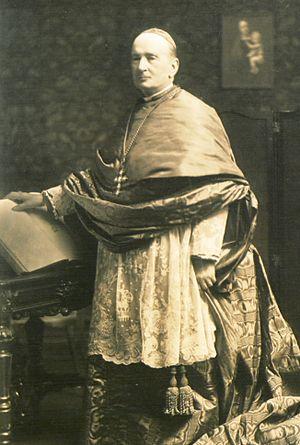
Original caption&#58
Louis-Nazaire Bégin, né le 10 janvier 1840 à Saint-Joseph-de-la-Pointe-Lévis et décédé le 18 juillet 1925 à Québec, est un ecclésiastique canadien. Il est archevêque de Québec de 1898 jusqu'à sa mort.
Voici une liste des grands lévisiens et lévisiennes nées à Lévis et dans les anciennes villes environnantes qui forment le nouveau Lévis depuis 2002. Certains ont fait leur marque dans l'histoire de la ville de Lévis, du Québec et du Canada.